Pilot chute

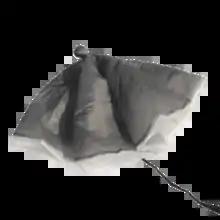
Throw-out pilot chute

A pilot chute is a small auxiliary parachute used to deploy the main or reserve parachute. The pilot chute is connected by a bridle to the deployment bag containing the parachute. Pilot chutes are a critical component of all modern skydiving and BASE jumping gear. Pilot chutes are also used as a component of spacecraft such as NASA's Orion.